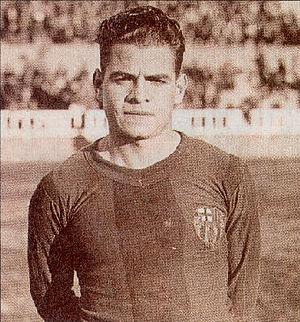
Le maillot du FC Barcelone est composé de barres verticales bleues et grenats depuis la fondation du club en 1899.
Cet article recense les joueurs du FC Barcelone ayant au moins fait une apparition en match officiel avec l'équipe première par ordre chronologique et alphabétique. Un total de 958 joueurs ont joué au moins un match officiel avec le Barça entre 1899 et mars 2018.
Manuel Parera Penella, né le 7 octobre 1907 à Barcelone et mort dans la même ville le 12 avril 1975, est un footballeur espagnol.